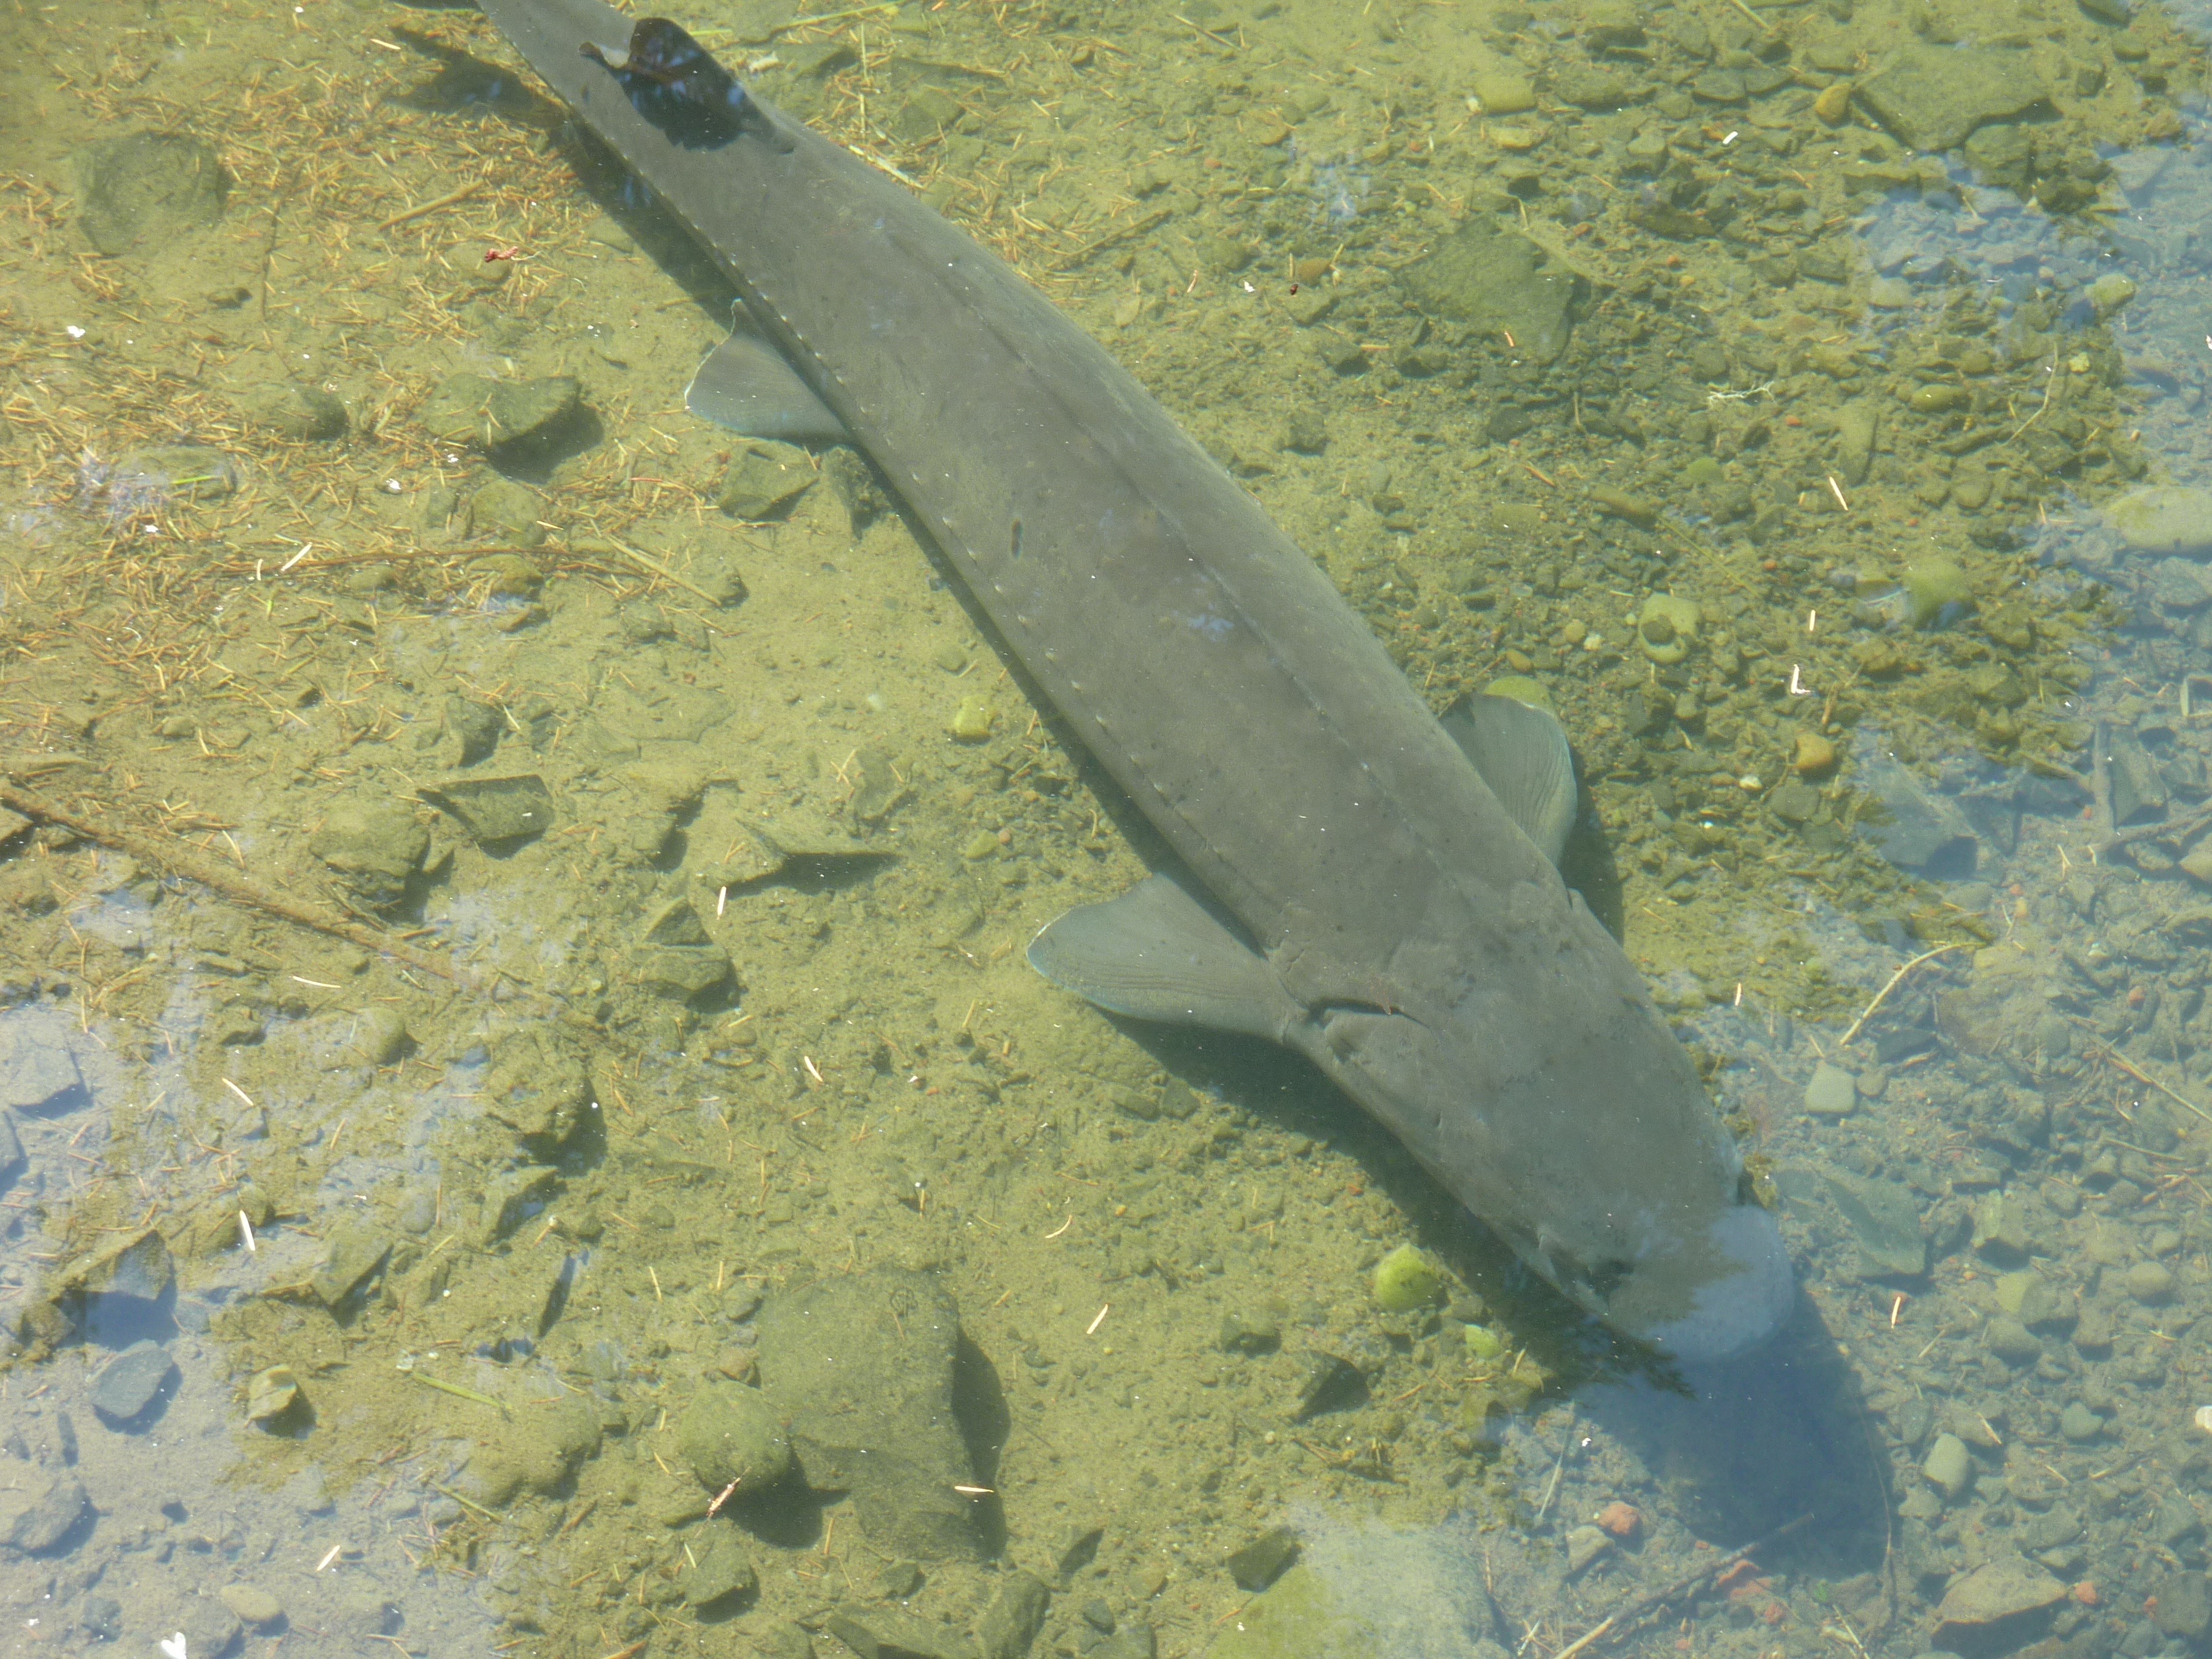
water, nature, wildlife, underwater, swim, biology, fish, swimming, close up, science, vertebrate, big, wow, large, fins, sturgeon, marine biology